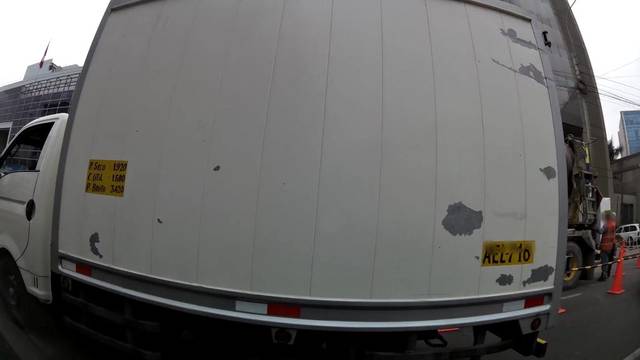
Region: Peru
Coordinates: -12.095, -77.035